Limax amaliae

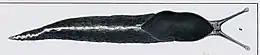
"Limax amaliae". Reproduction of Bettonis plate 2 Fig.2

The taxon was first described by Eugenio Bettoni in 1871 as Limax Da-Campi var. amaliae. The holotype came from Lambrate near Milan. Lambrate is now a district of Milan and is completely overbuilt. In the “Natura Mediterraneo” forum, however, photos of two specimens of this species were recently presented. One specimen was found near Giussago (province of Pavia), close to the border with the metropolitan city of Milan, the other specimen near Paullo (metropolitan city of Milan).